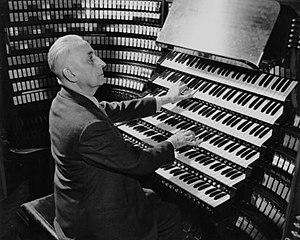
Marcel Dupré, né à Rouen le 3 mai 1886 et mort à Meudon le 30 mai 1971, est un organiste, improvisateur, pédagogue et compositeur français.
L'orgue du château de Candé est un « orgue de résidence » pouvant être joué manuellement ou automatiquement, fabriqué en 1928 par le facteur d'orgues américain Ernest Martin Skinner et installé au château de Candé.